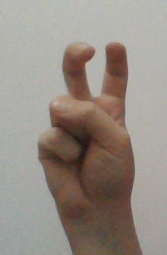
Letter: toot